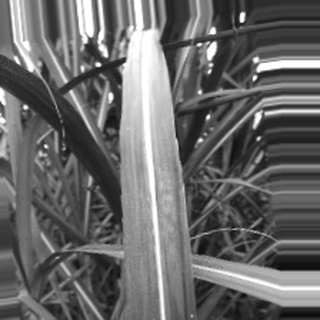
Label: sugarcane_bacterial_blight